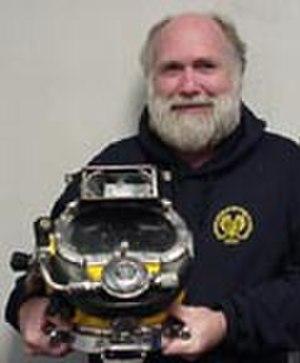
Edward Lee Spence est un pionnier américain de l'archéologie sous-marine et un expert sur les épaves et les trésors engloutis. Il est également un éditeur et auteur de livres de référence et d'articles de magazines.